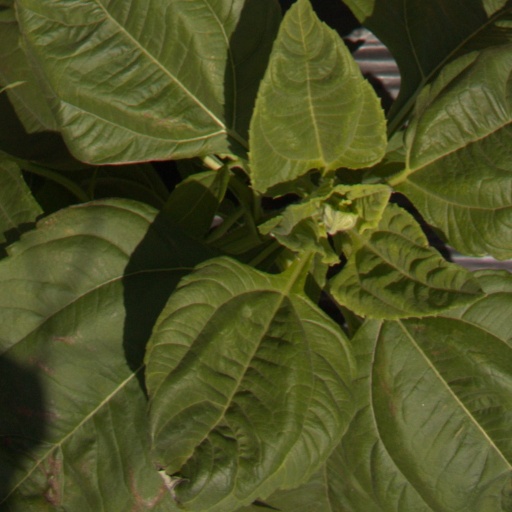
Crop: Jerusalem artichoke